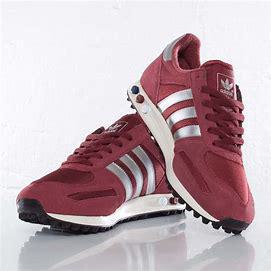
Brand: Adidas
Model: La Ii